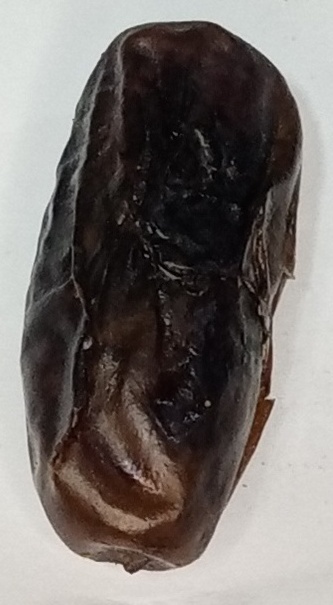
Variety: gajar
Size: medium
Grade: grade-1